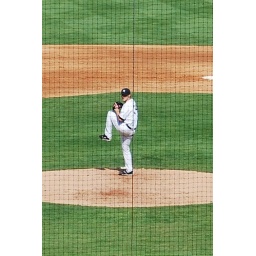
Taken from my seats -- I sit behind home plate, so I have the net in front of me.